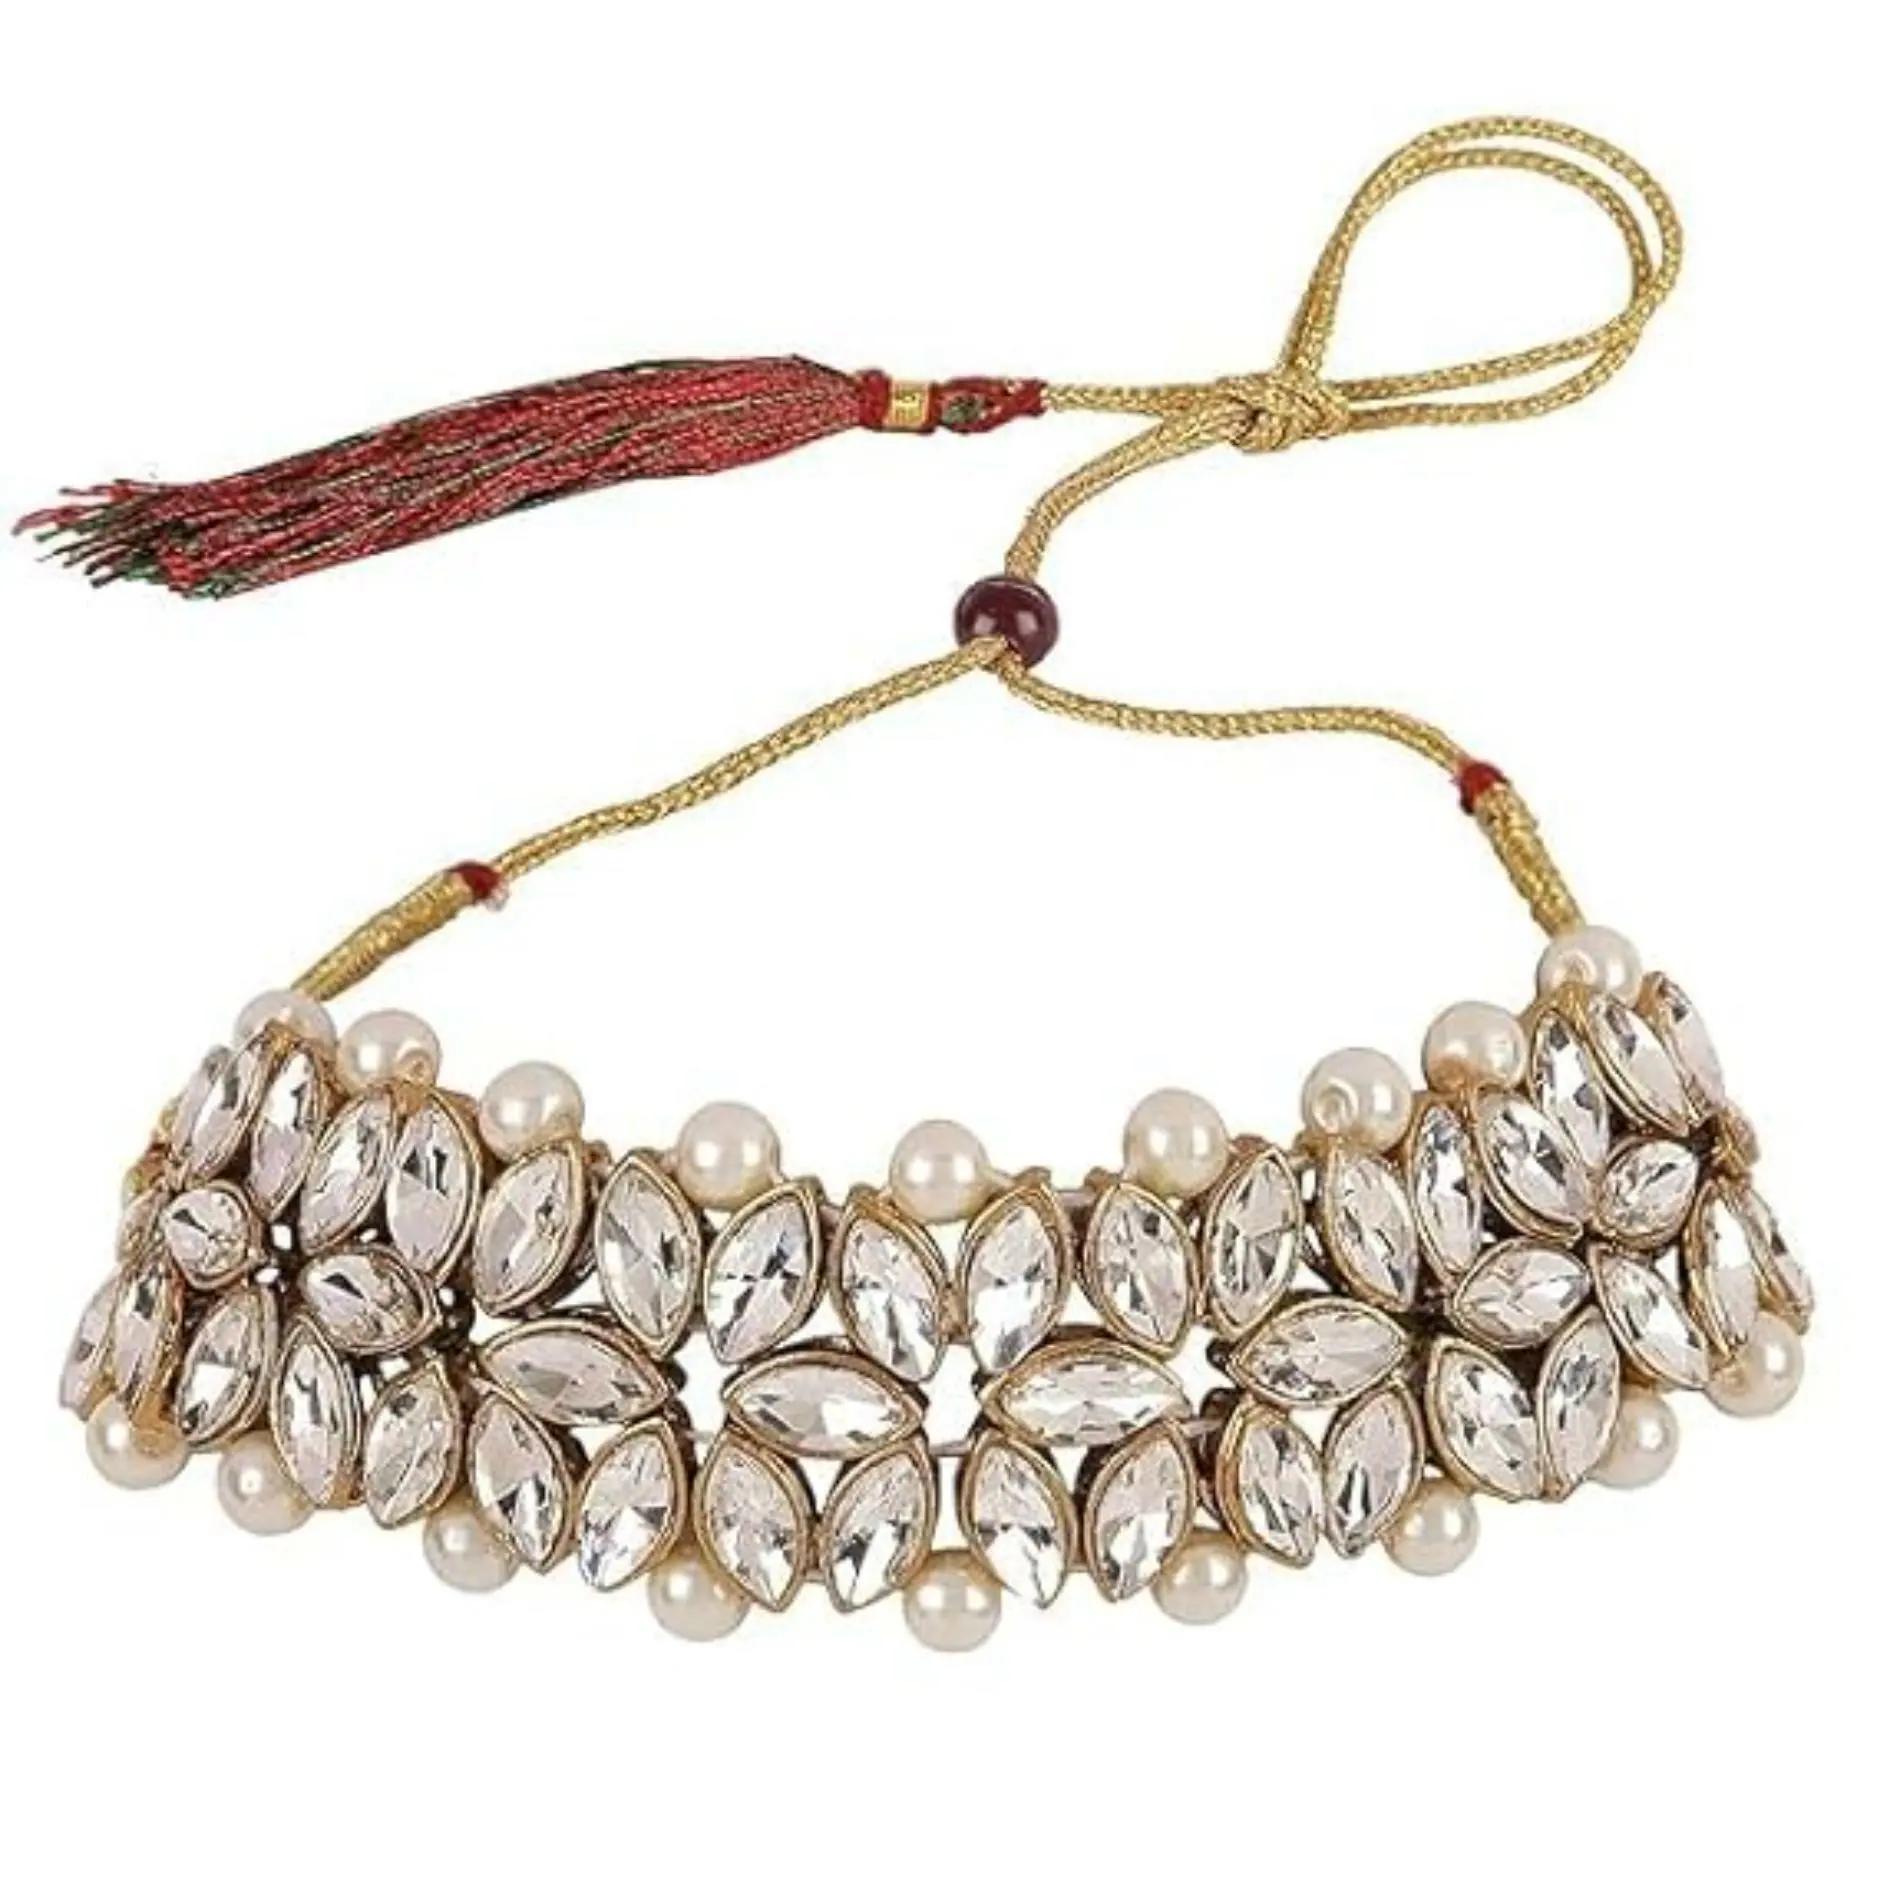
PIPALIYA Antique Kundan Choker Necklace Set for Women | Traditional Bridal Jewellery Set with Earrings | Ethnic Wedding Party Wear Jewelry Gift for Girls & Women | 1 SET
Type: Necklaces
Brand: PIPALIYA
Price: Rs. 289
 Antique Kundan Design: Features traditional handcrafted Kundan stones for a regal, timeless appeal Elegant Choker Style: Perfect for bridal, festive, and party wear, adds a royal touch to your ethnic outfits
Features: Features traditional handcrafted Kundan stones for a regal, timeless appeal,Perfect for bridal, festive, and party wear, adds a royal touch to your ethnic outfits,Lightweight design with smooth finish ensures long-lasting comfort,Ensures the necklace stays perfectly in place throughout the event